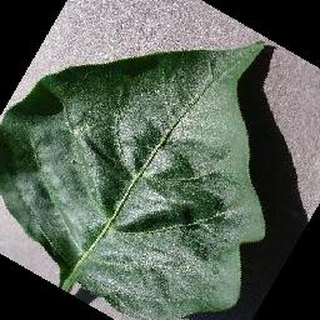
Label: healthy_bell_pepper